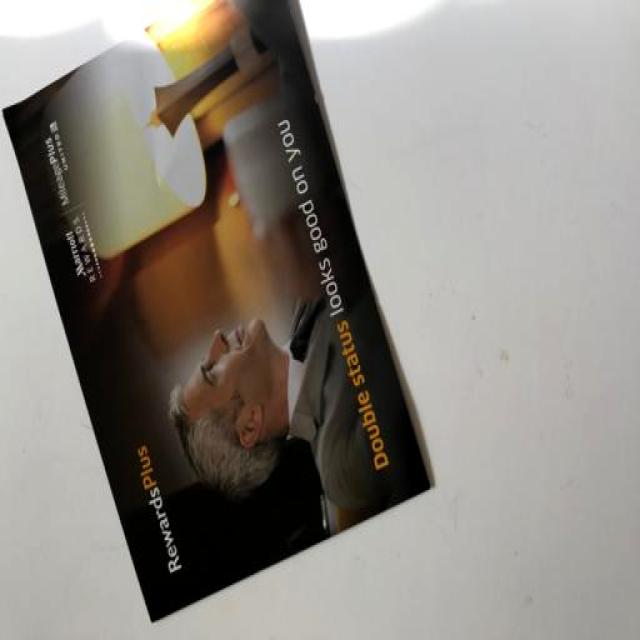
Label: Paper